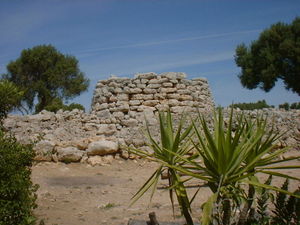
Mallorca / Historie / Talaiotikum
Talaiot-bebyggelse på Mallorca
Mallorca er en ø i gruppen Balearerne, som er en del af Spanien. Øen ligger i det vestlige Middelhav, ca. 170 km fra Barcelona på fastlandet.